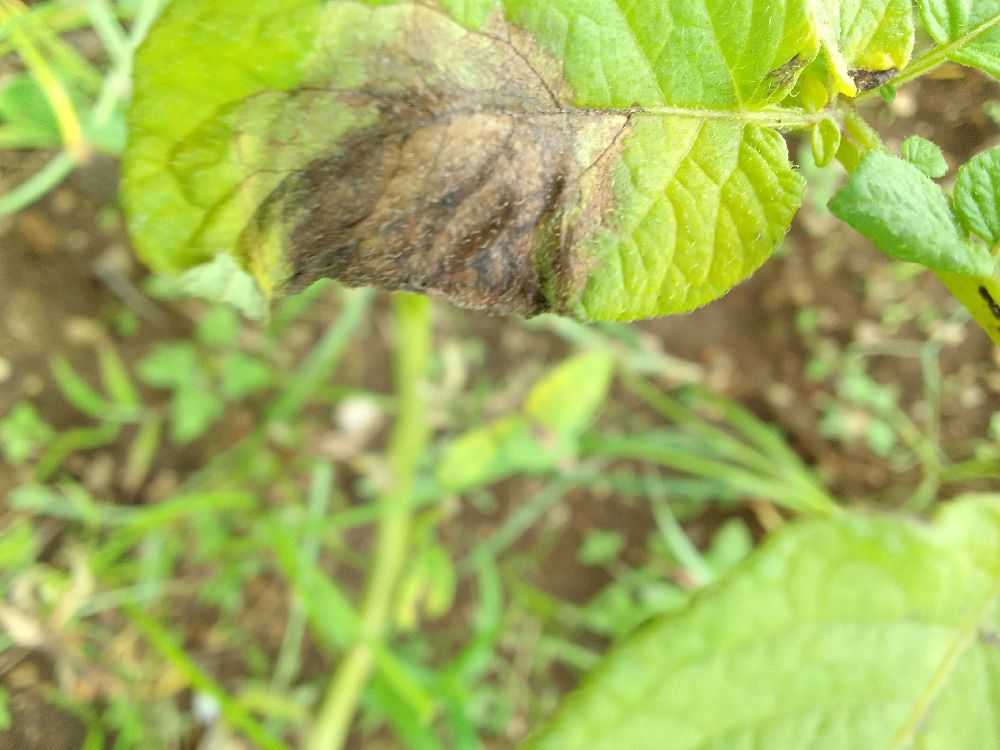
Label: Late blight